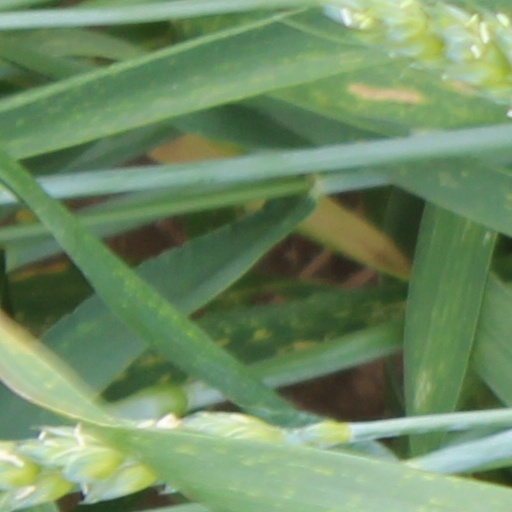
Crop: wheat